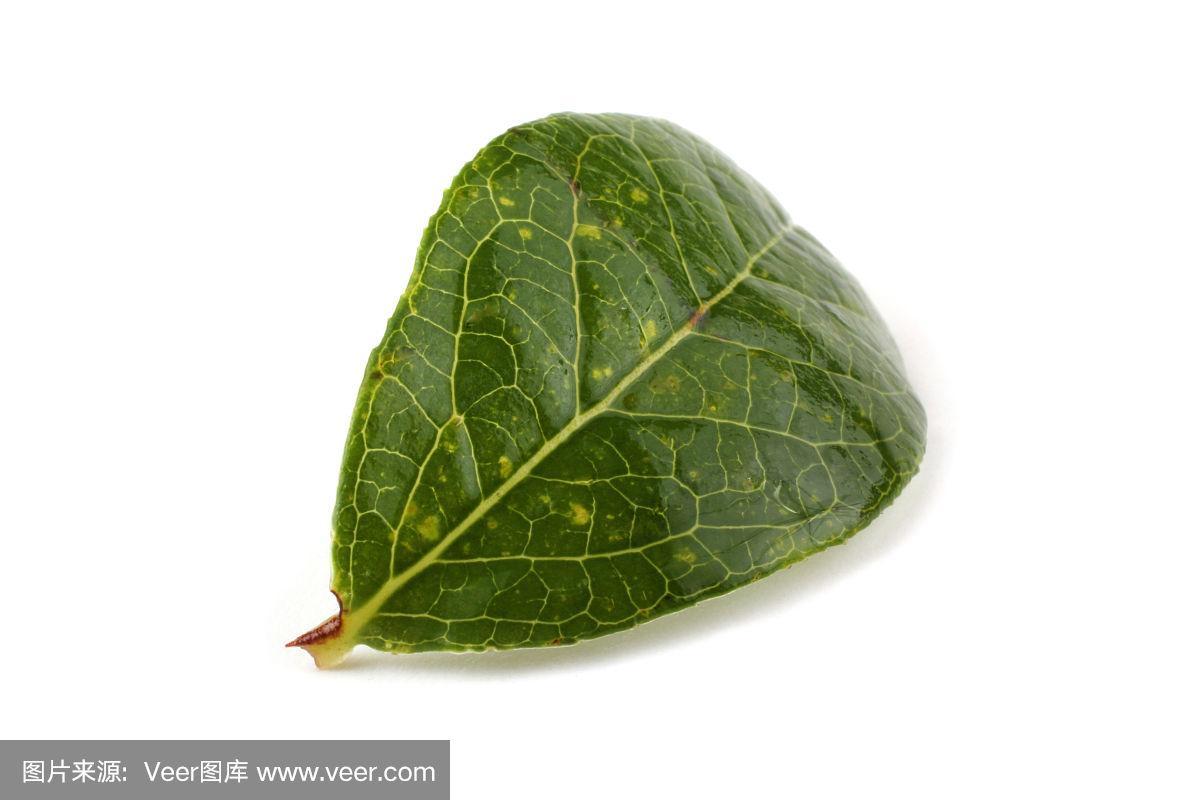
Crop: blueberry
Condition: healthy